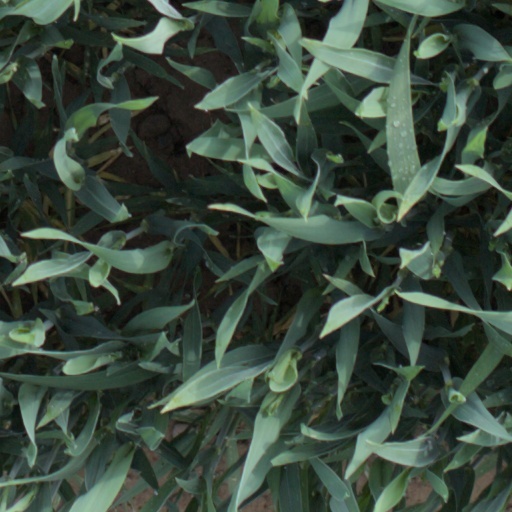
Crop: wheat